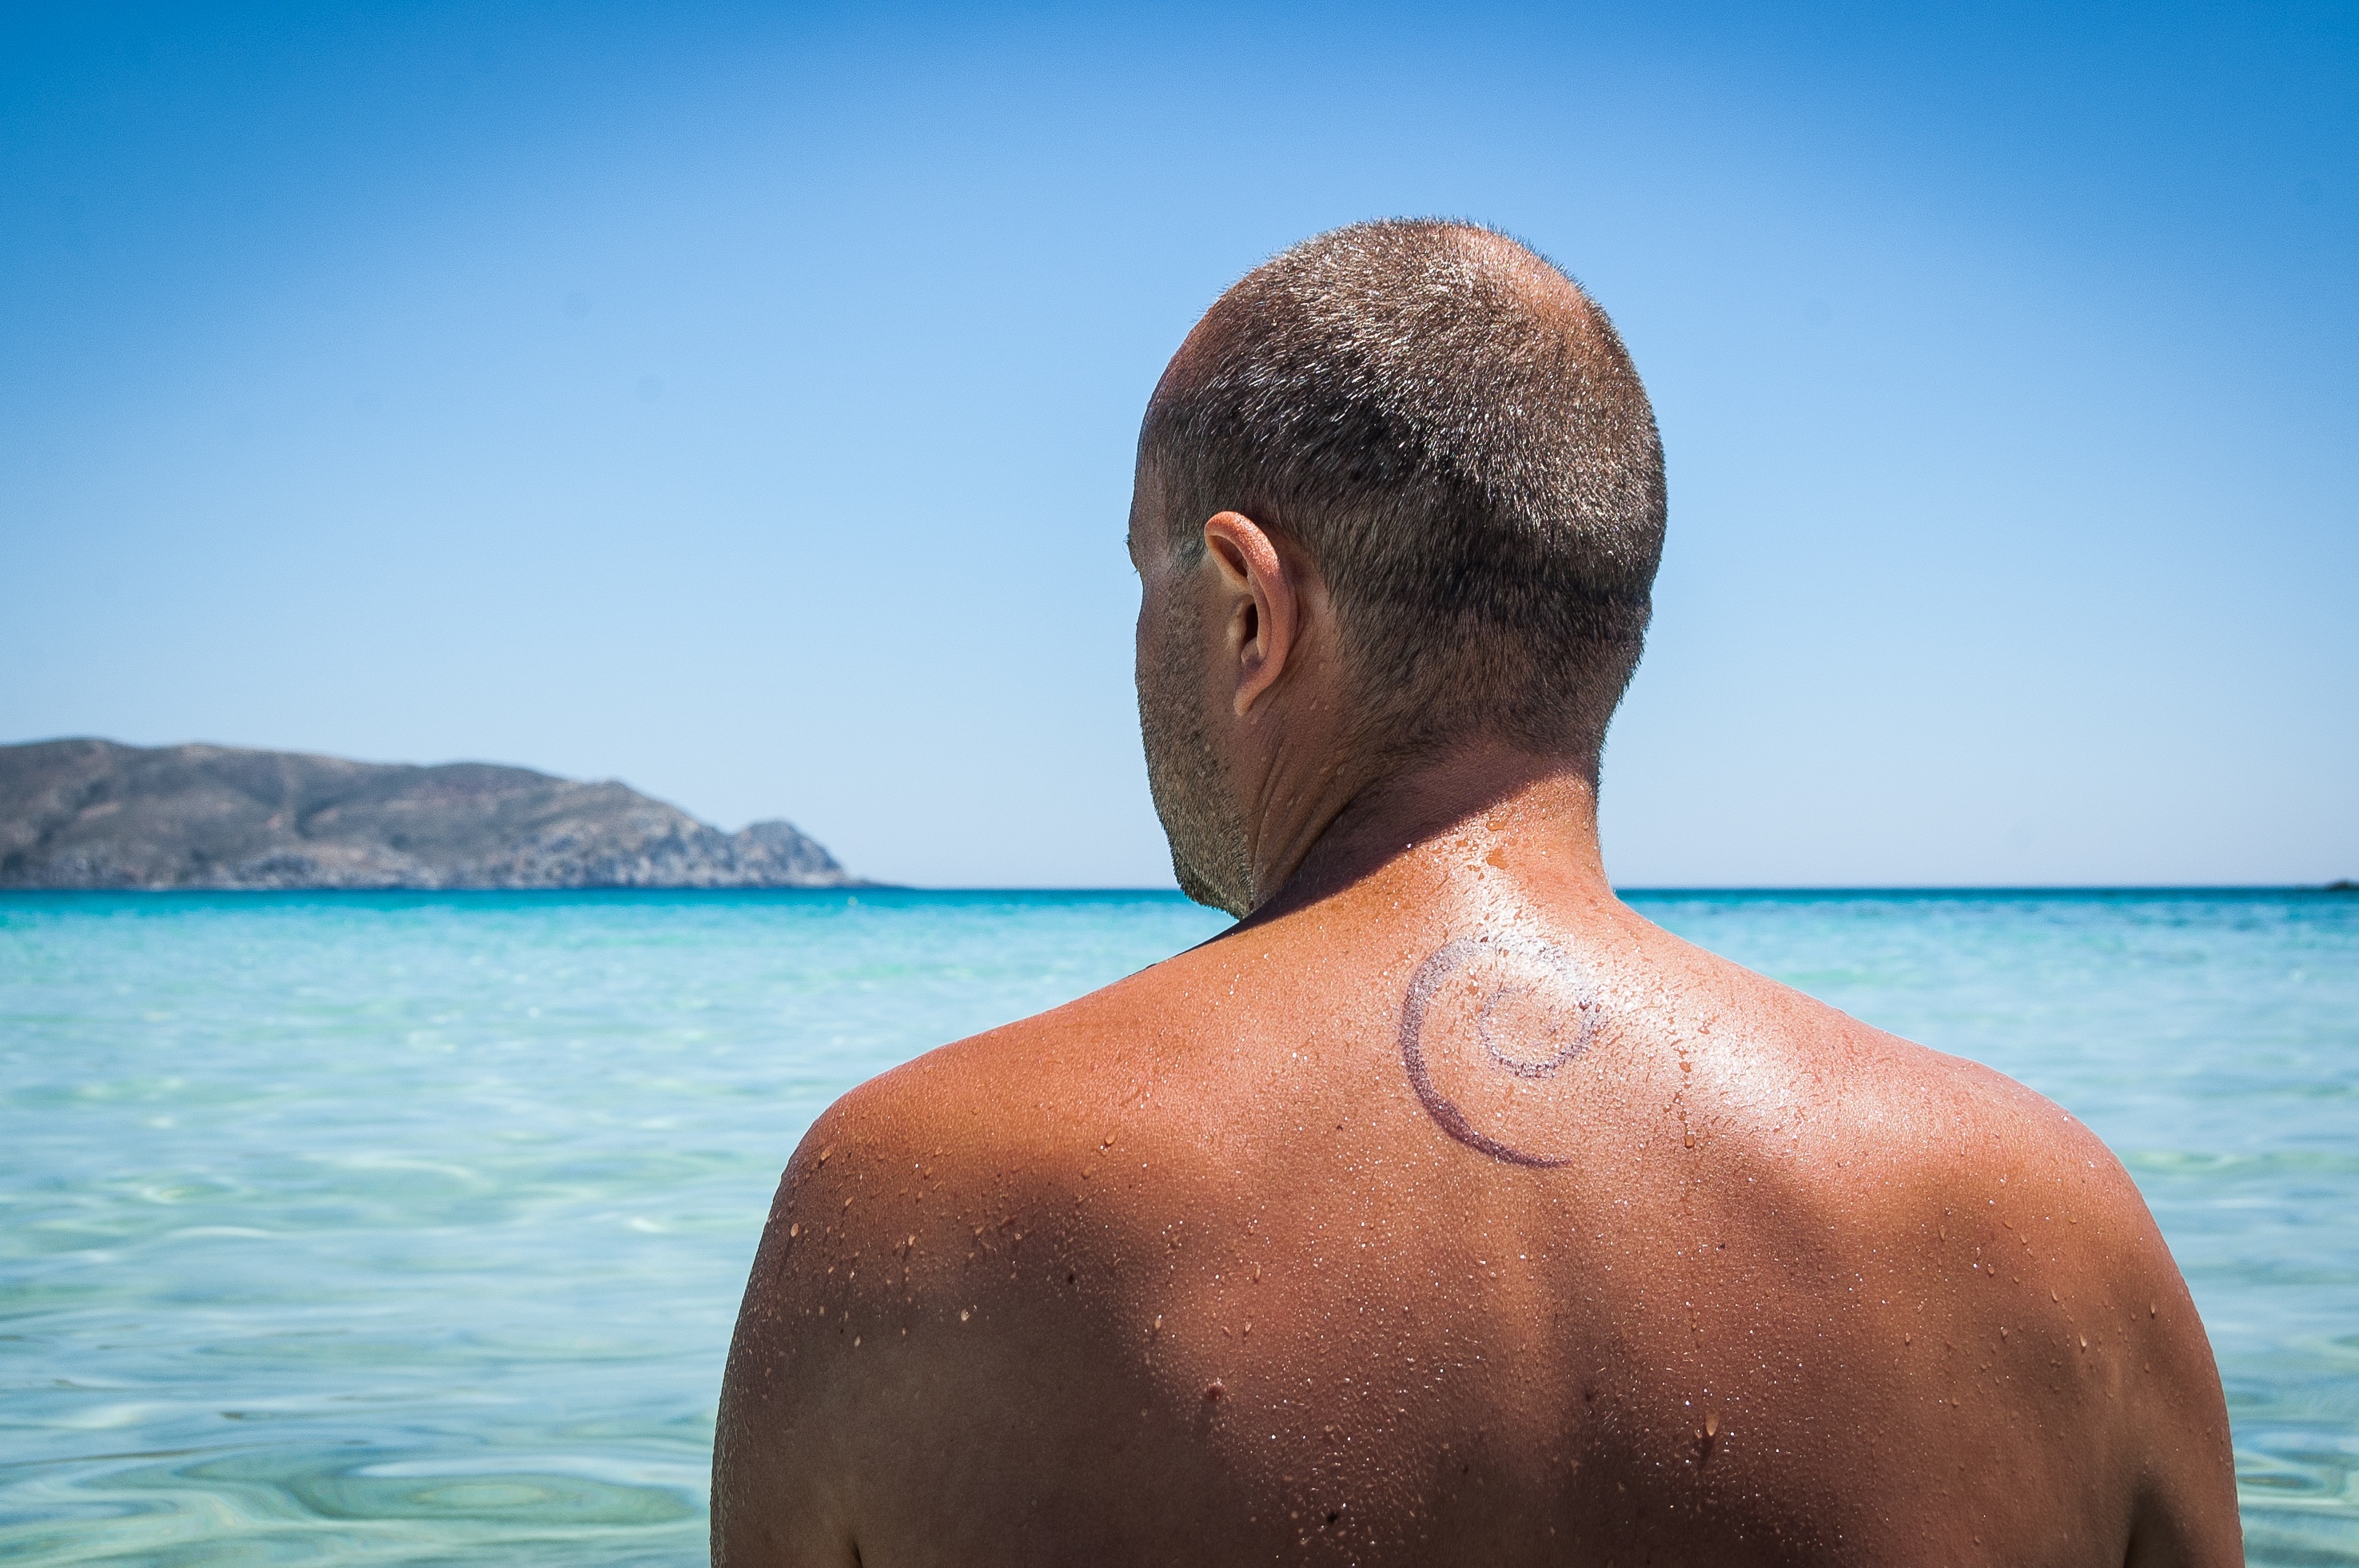
man, beach, sea, water, sand, ocean, vacation, male, swimming pool, tattoo, body of water, geek, linux, sun tanning, the back, debian